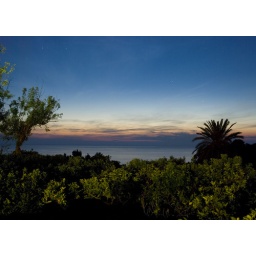
The swimming pool lights provided the illumination for the orange trees in the foreground